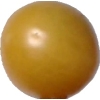
Label: tomato_cherry_yellow